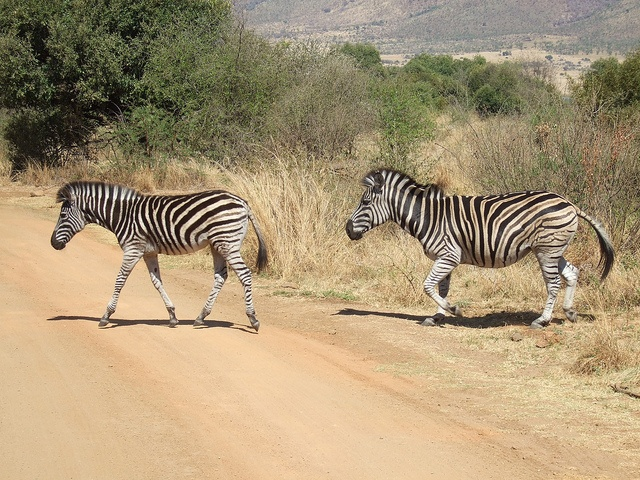
A couple of zebra walking across a dirt road.
Two zebras crossing a dirt road near some trees.
Two zebras running across a dirt road in front of the cameraman.
Two zebras are leaving brush to crossing a dirt path.
Two zebras are walking across a dirt road.